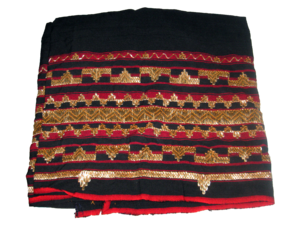
En Indonésie, le tapis est un tissu traditionnel de la région de Lampung dans le sud de l'île de Sumatra. Dans son tissage est incorporé un fil d'or.